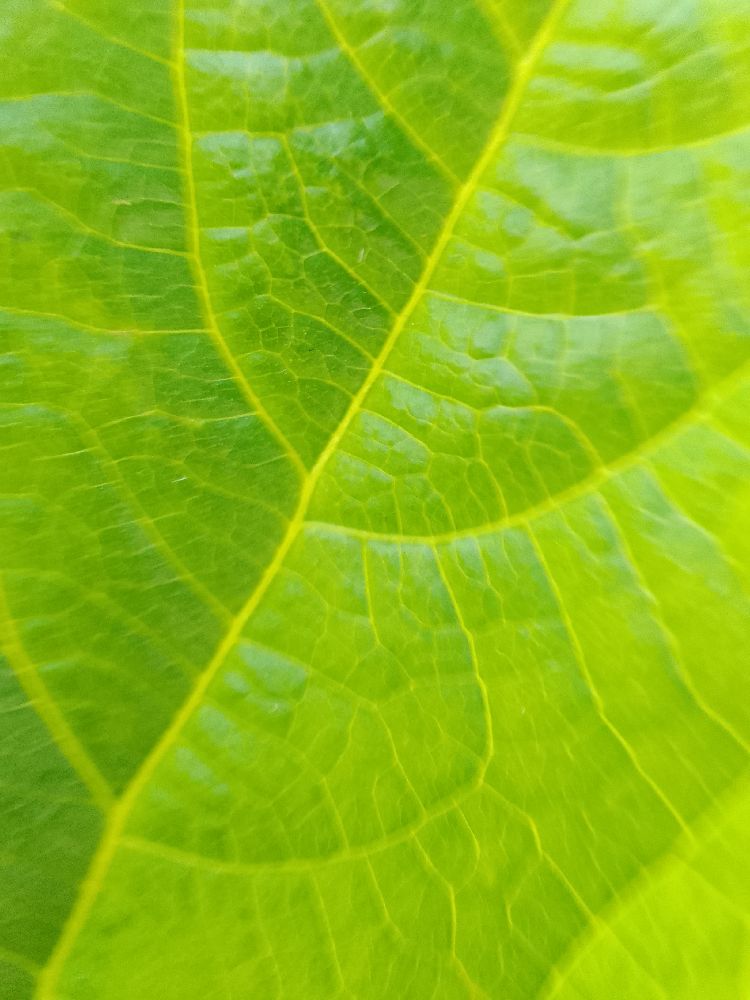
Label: healthy